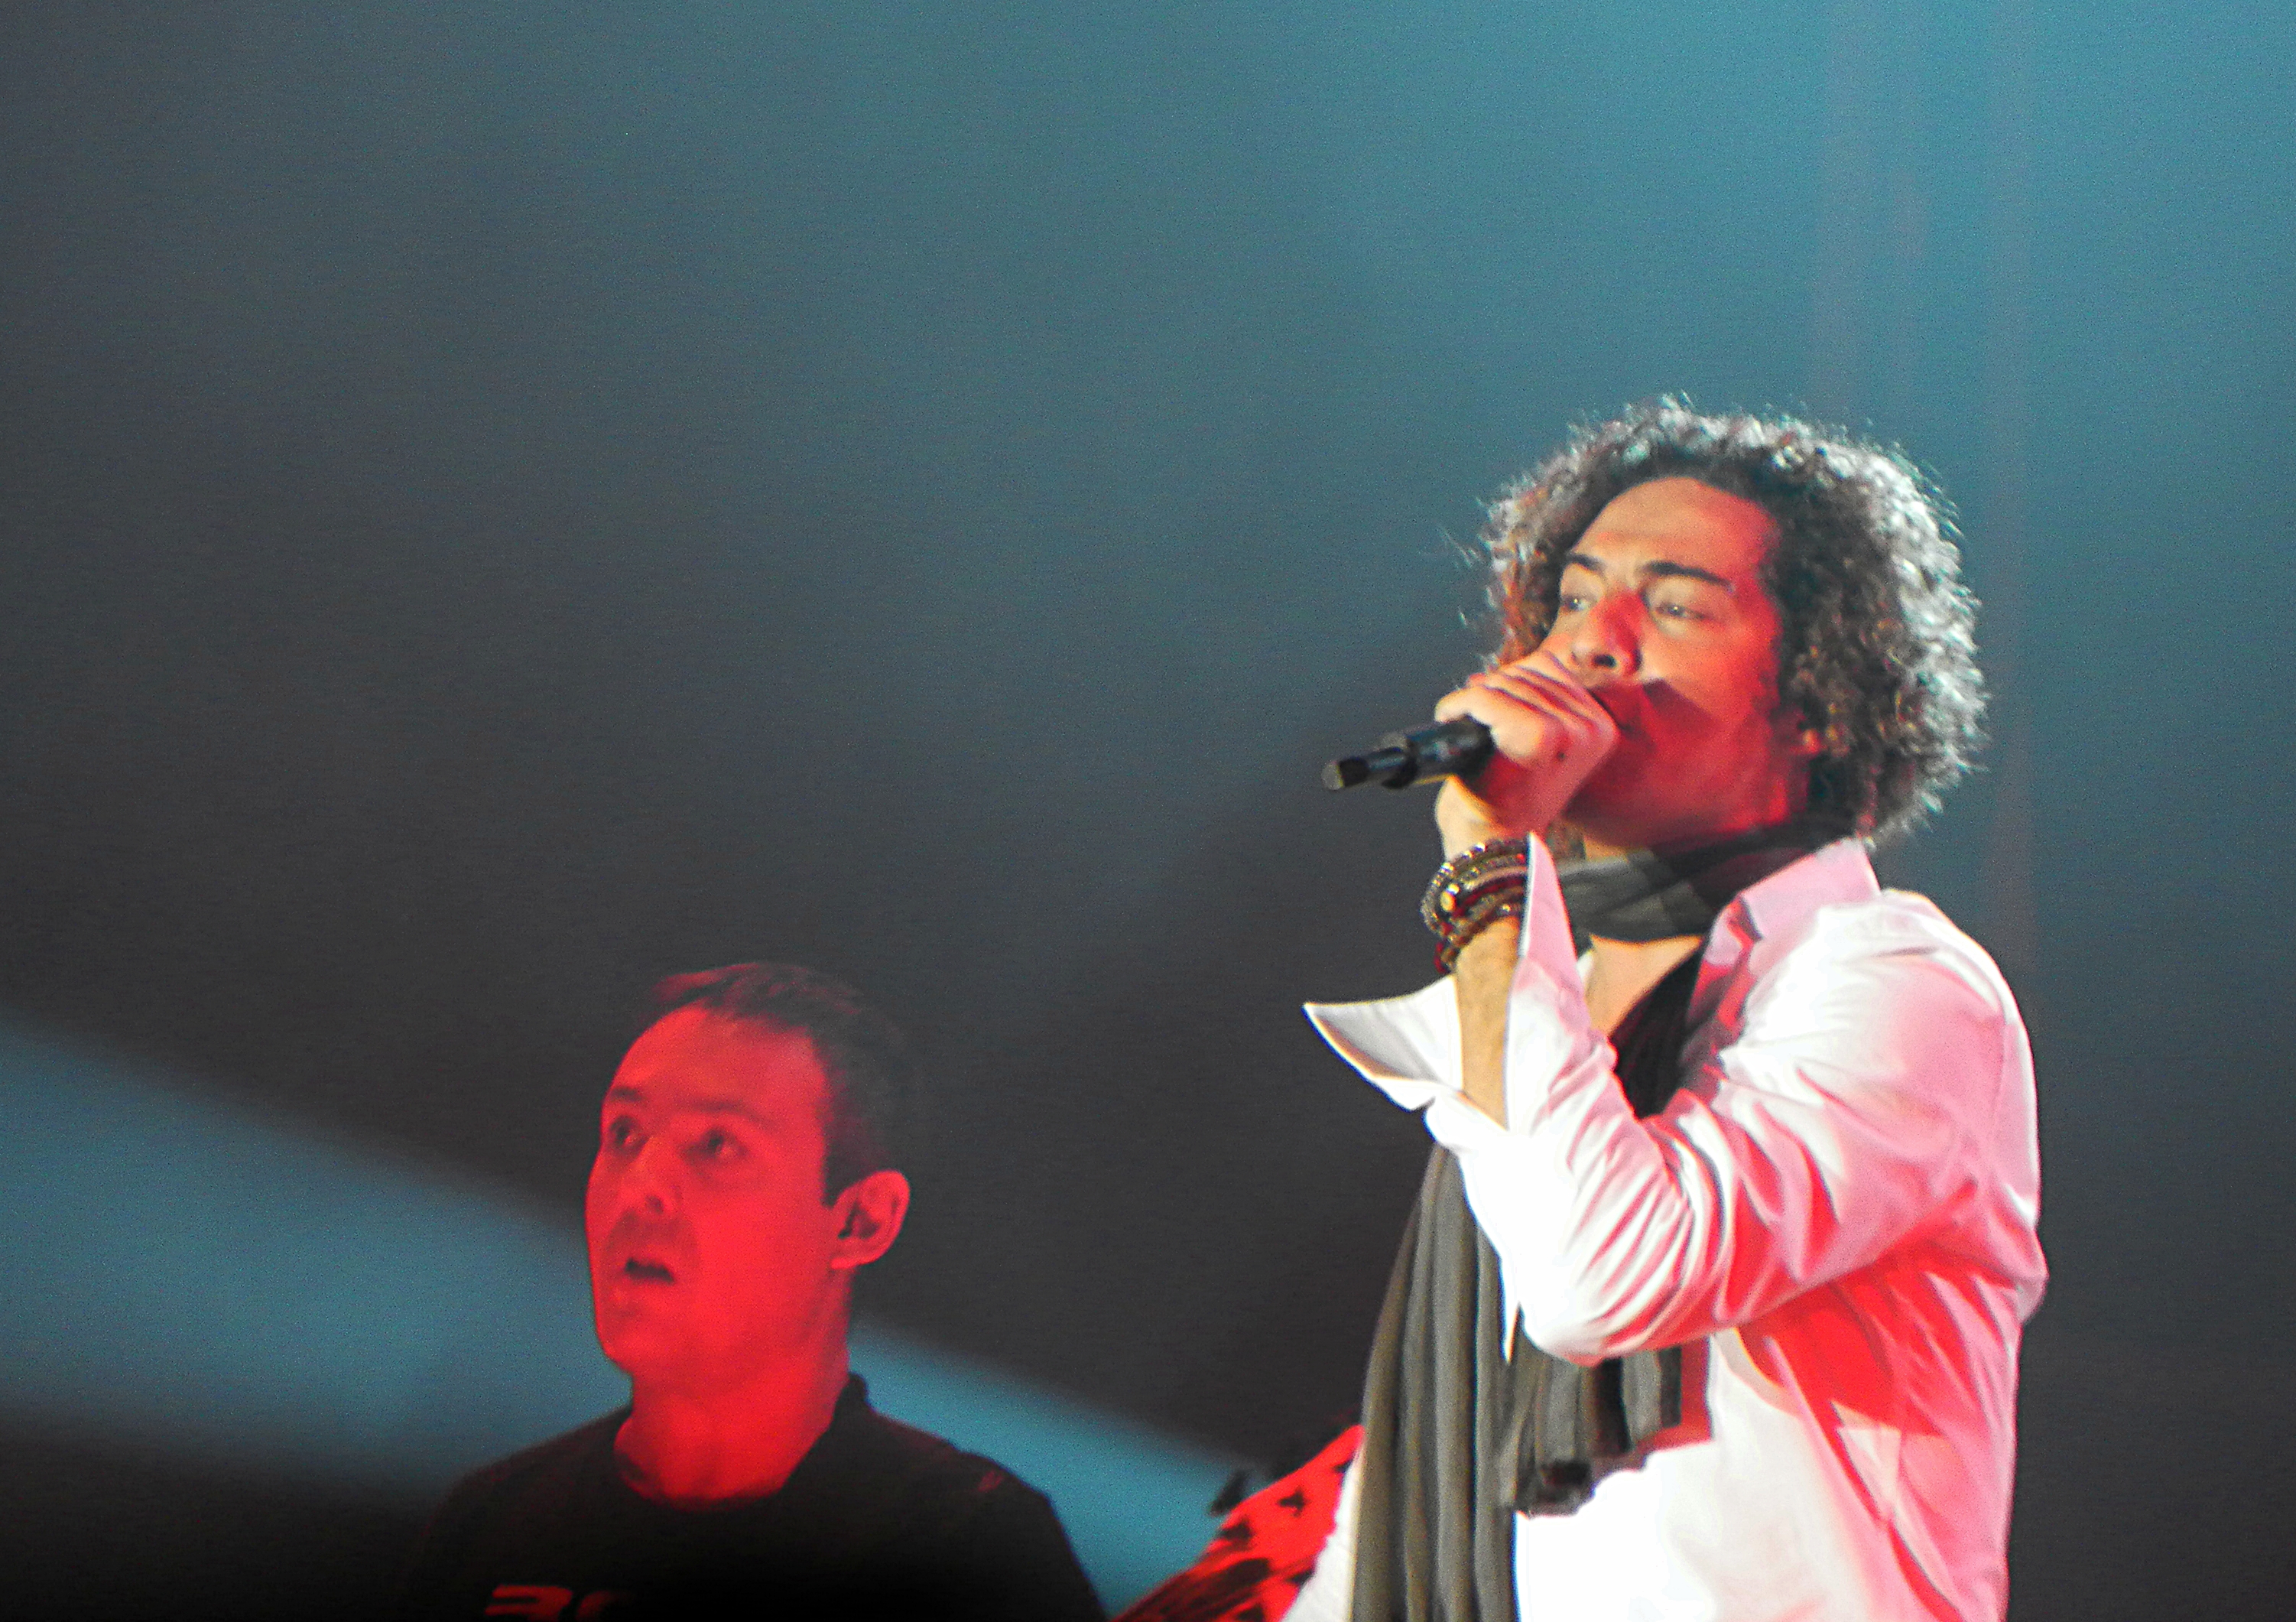
music, concert, red, musician, performance art, stage, performance, bassist, singing, david, guitarist, entertainment, ggl1, bisbal, performing arts, singer songwriter, musical theatre